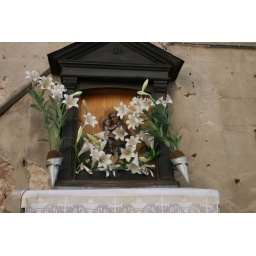
A religious monument on a wall in Venice